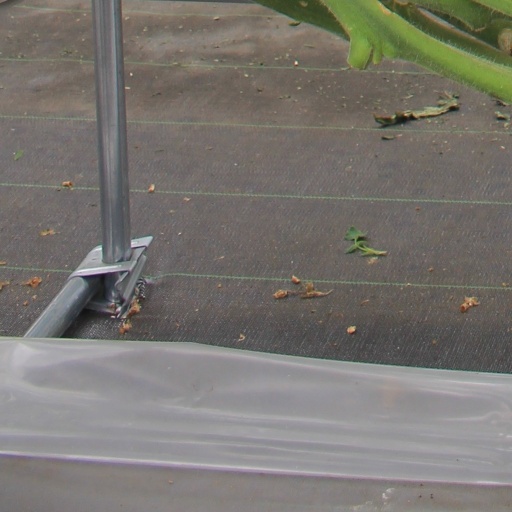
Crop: tomato